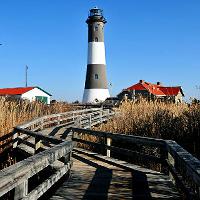
Weather: sun or clear